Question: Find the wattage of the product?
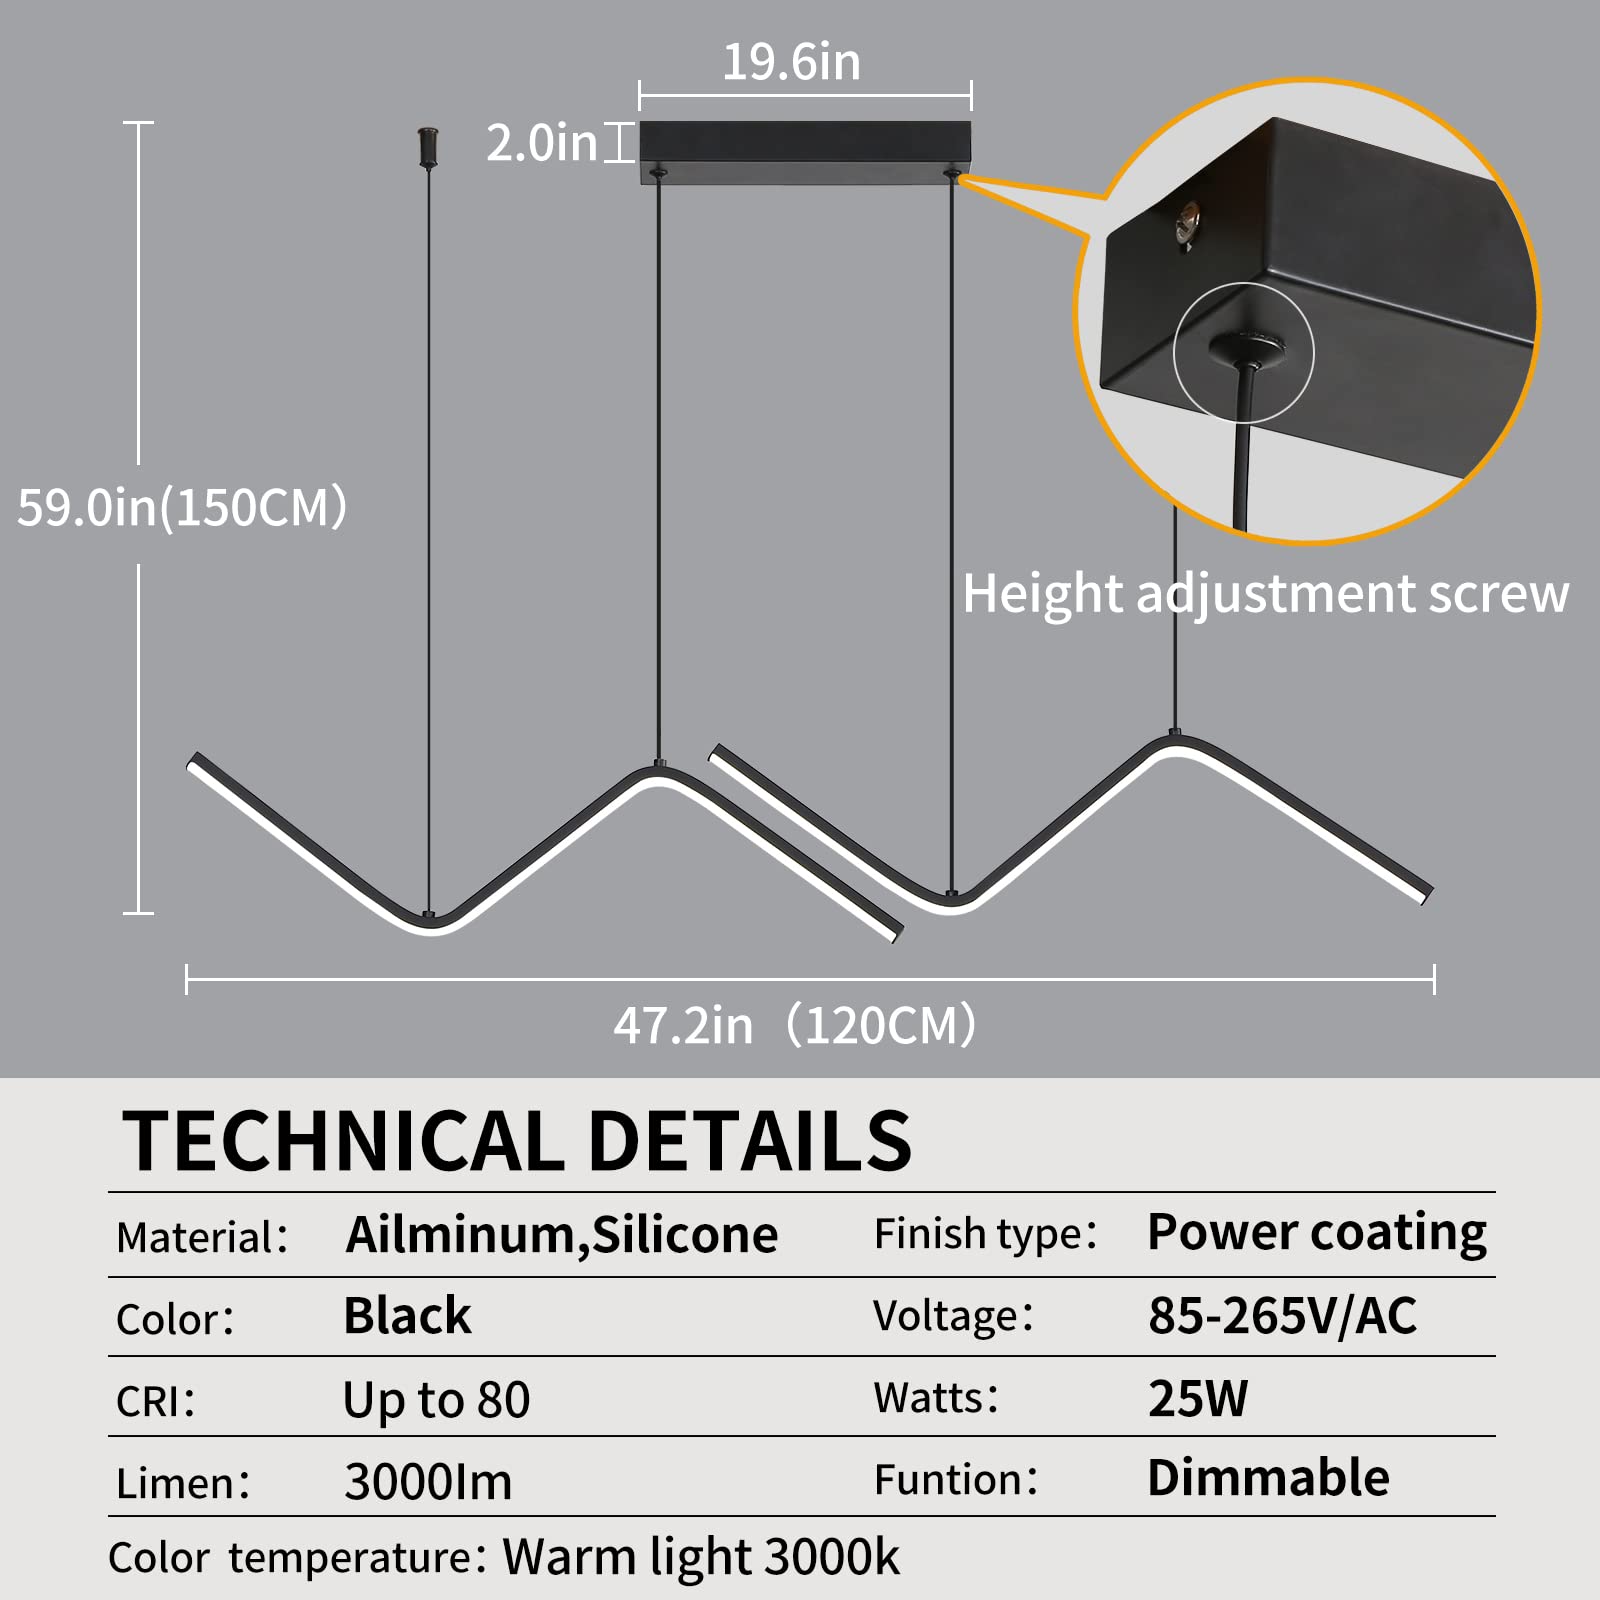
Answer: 25.0 watt